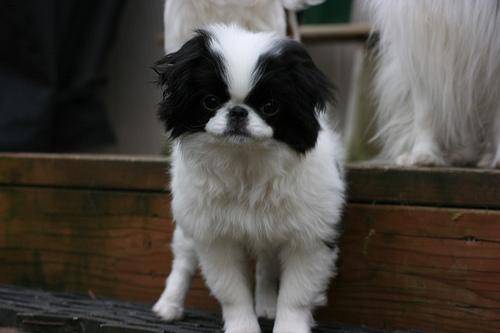
Breed: japanese chin